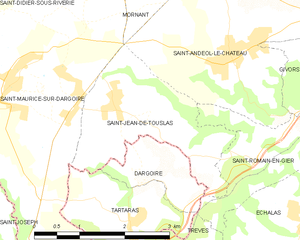
Carte des communes françaises